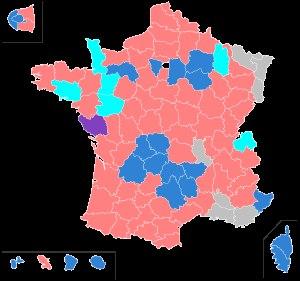
Philippe de Villiers, né le 25 mars 1949 à Boulogne, est un haut fonctionnaire, homme politique et écrivain français.